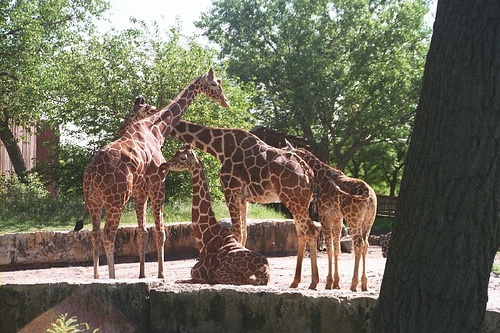
there are many giraffes that are in the zoo together
Group of giraffes in rock enclosure of urban zoo.
The adult is sitting beside three standing giraffes.
A small group of giraffes is gathered around one laying on the ground.
A group of giraffes are standing or laying around outside.